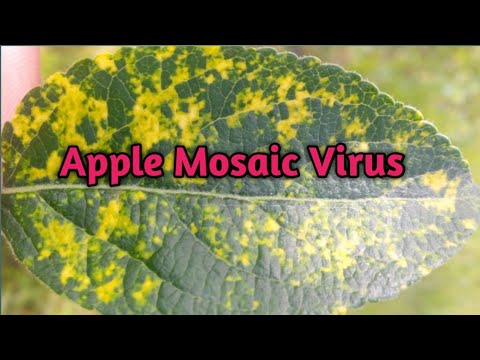
Plant: Apple
Disease: apple mosaic virus